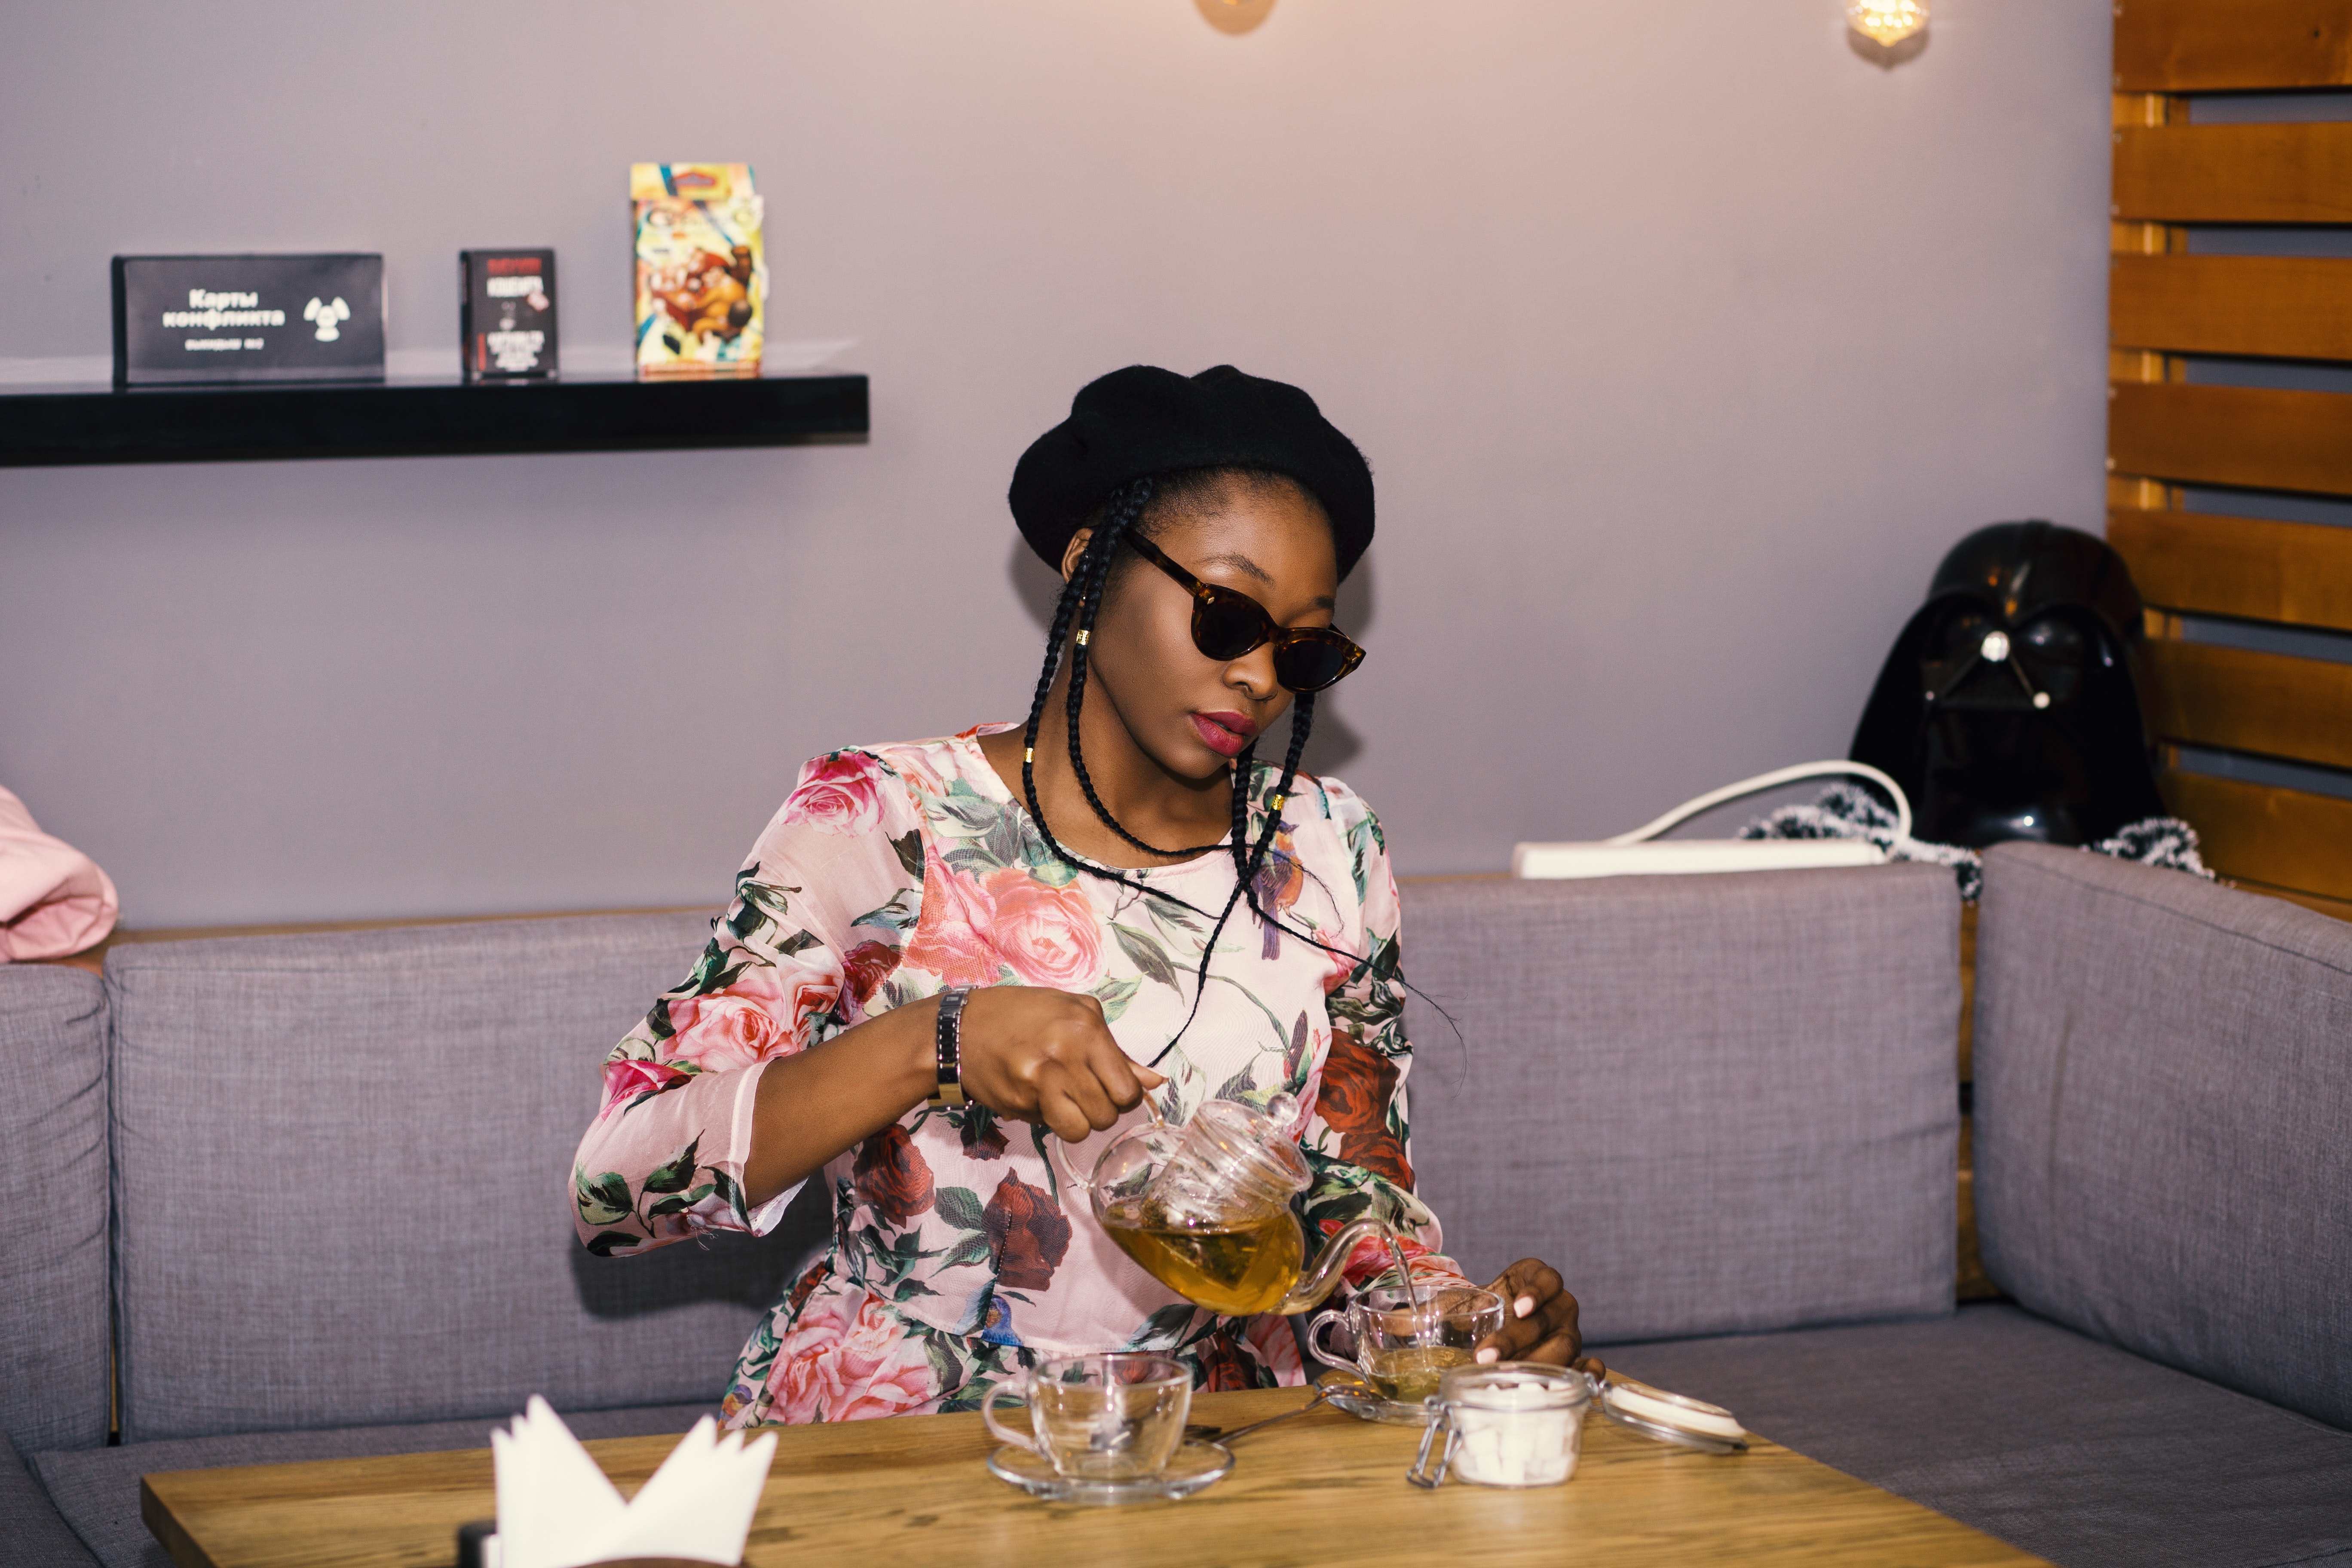
fun, room, sitting, eyewear, recreation, table, black hair, vision care, leisure, party, vacation, house, glasses